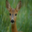
Label: deer